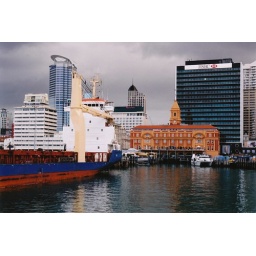
On the waterfront of downtown Auckland - the red and orange Ferry Building is in the middle